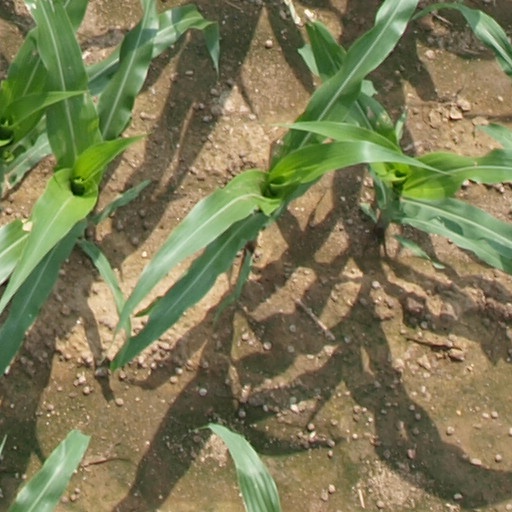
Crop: maize; corn